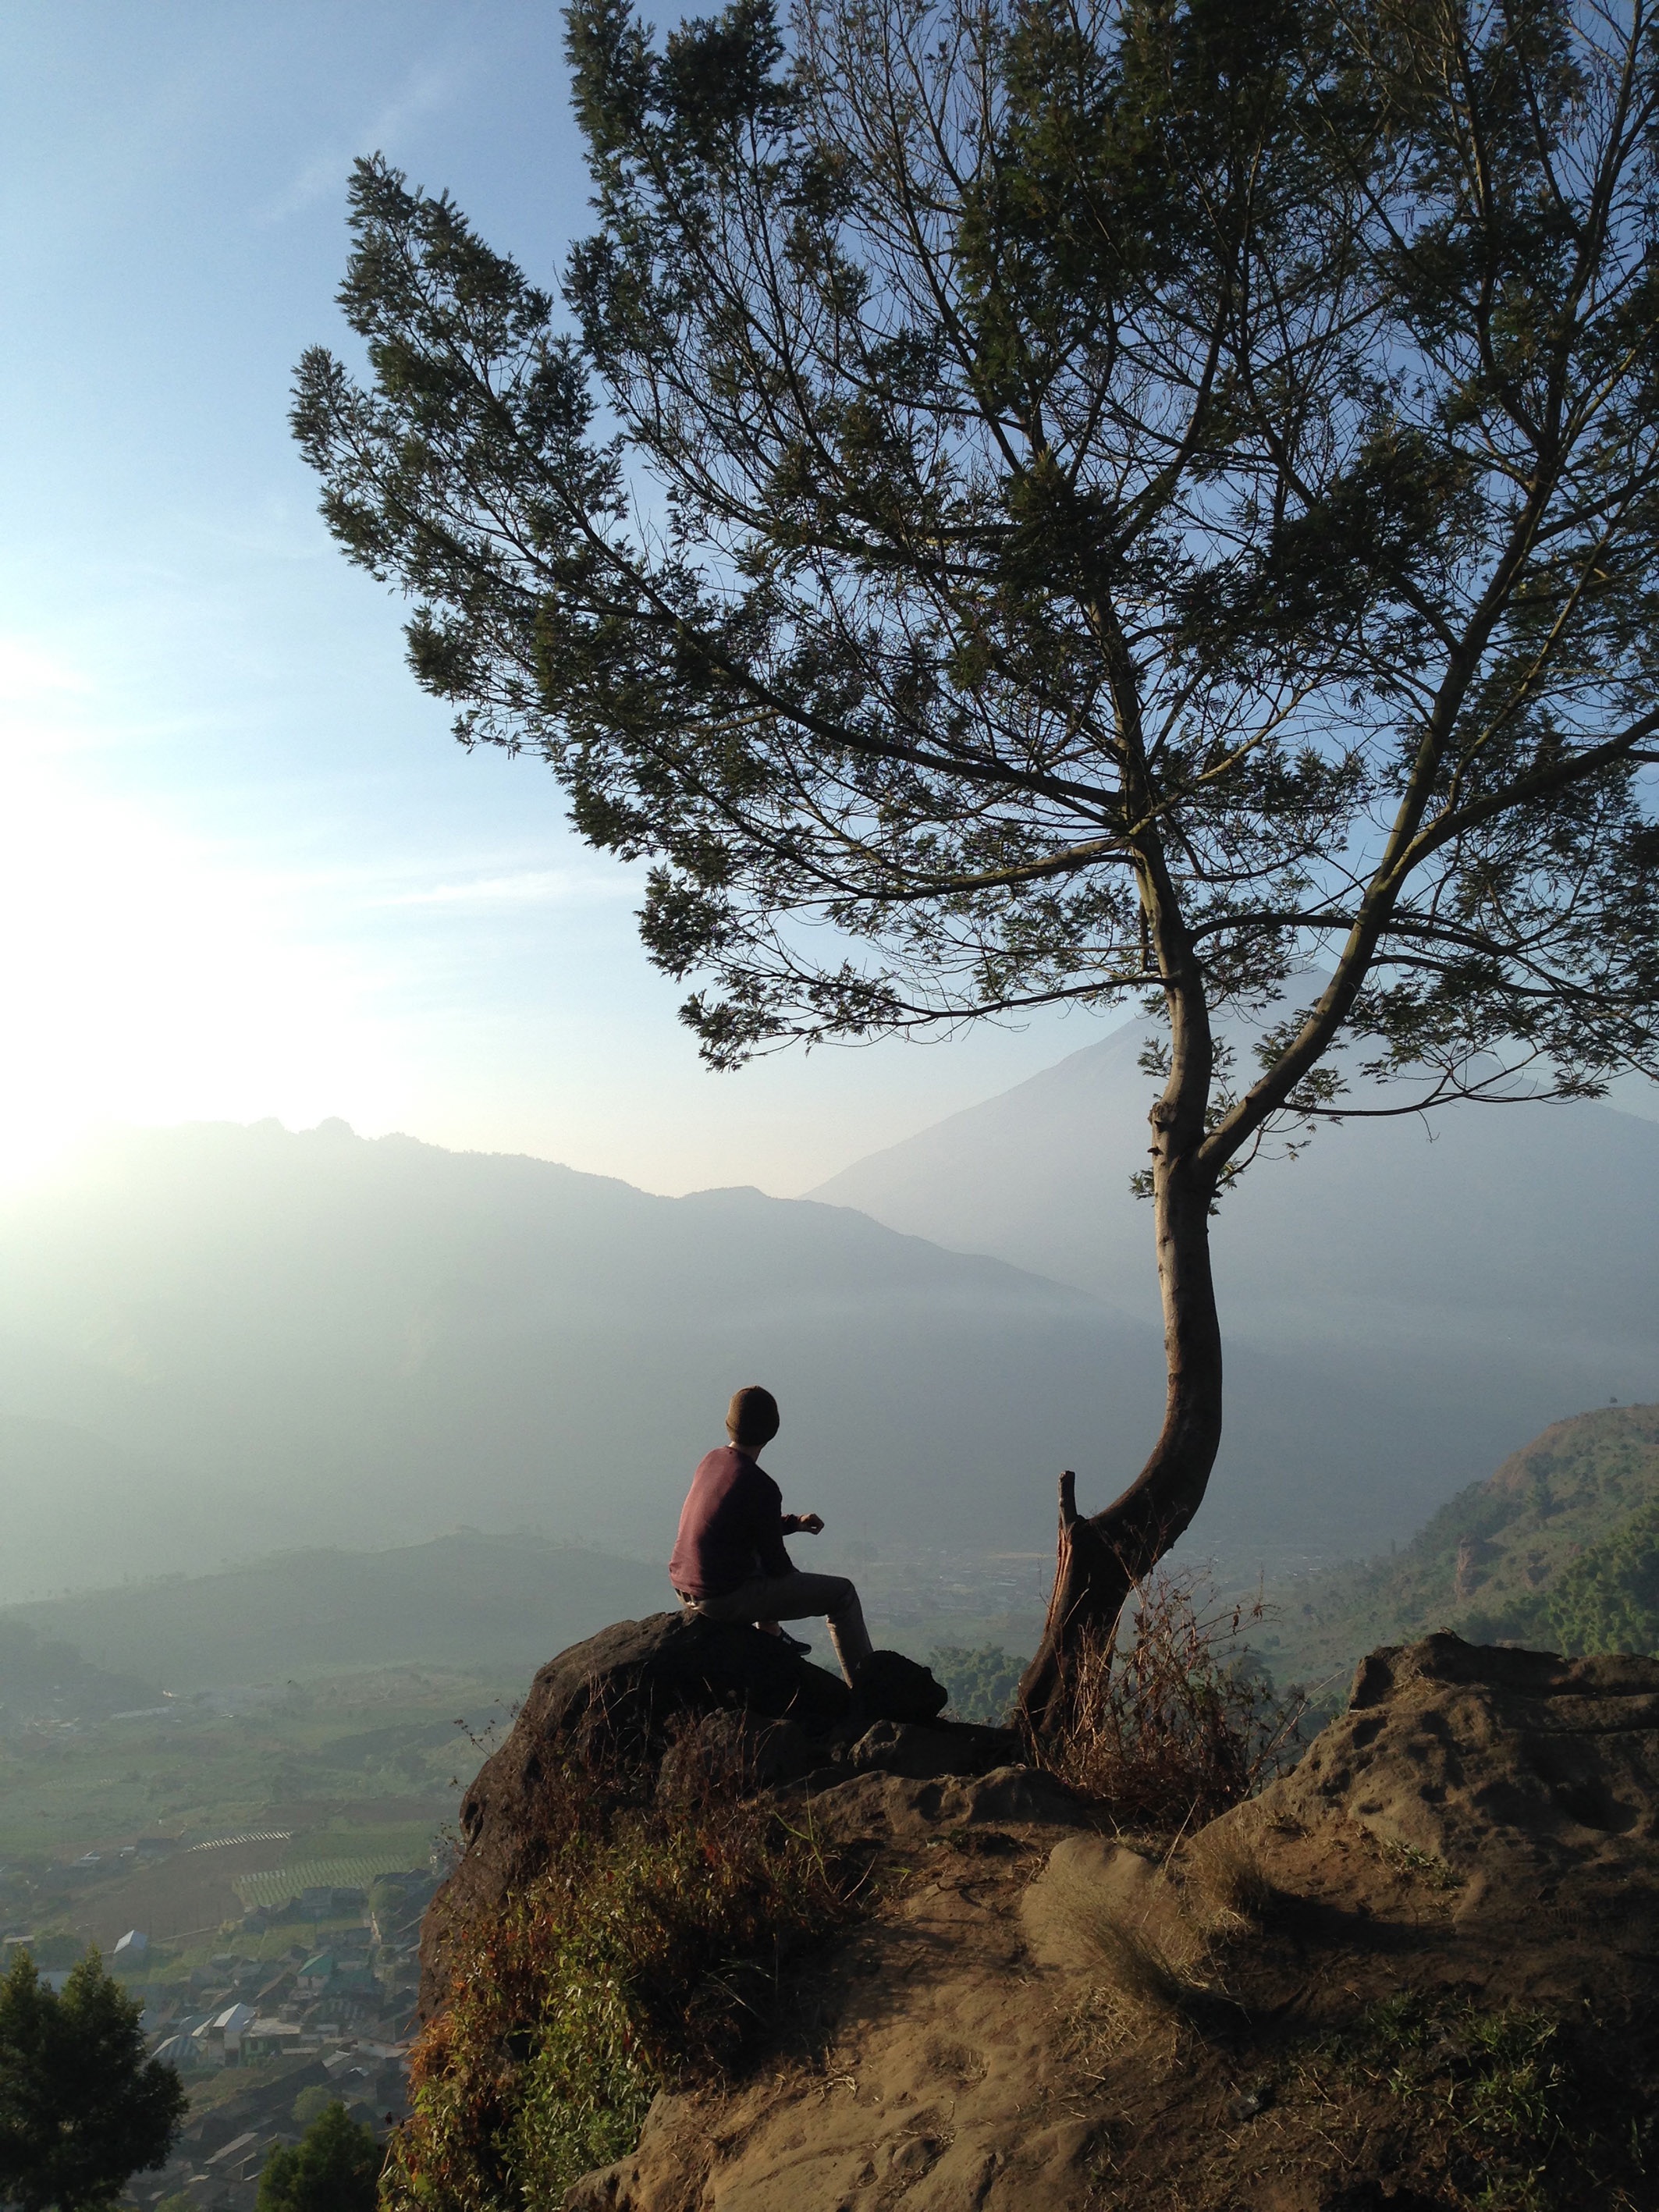
tree, nature, wilderness, walking, mountain, hill, adventure, mountain range, ridge, summit, sports, woody plant, mountainous landforms